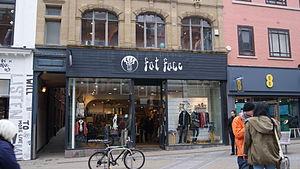
Fat Face est une chaîne britannique de magasins de vêtements commercialisant ses propres produits. L'entreprise possède plus de 190 points de vente au Royaume-Uni ; elle est en outre implantée à Singapour, en Malaisie, aux Émirats arabes unis, en Irlande, en France, au Koweït, à Oman et au Qatar. La chaîne cible des hommes, femmes et enfants recherchant un style de vie actif. Le slogan de l'entreprise pourrait se traduire par « La vie se passe en extérieur ». Bien qu'originairement concentrée sur les vêtements de sport en plein air, la marque s'est peu à peu orientée vers la mode.